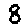
Label: 8